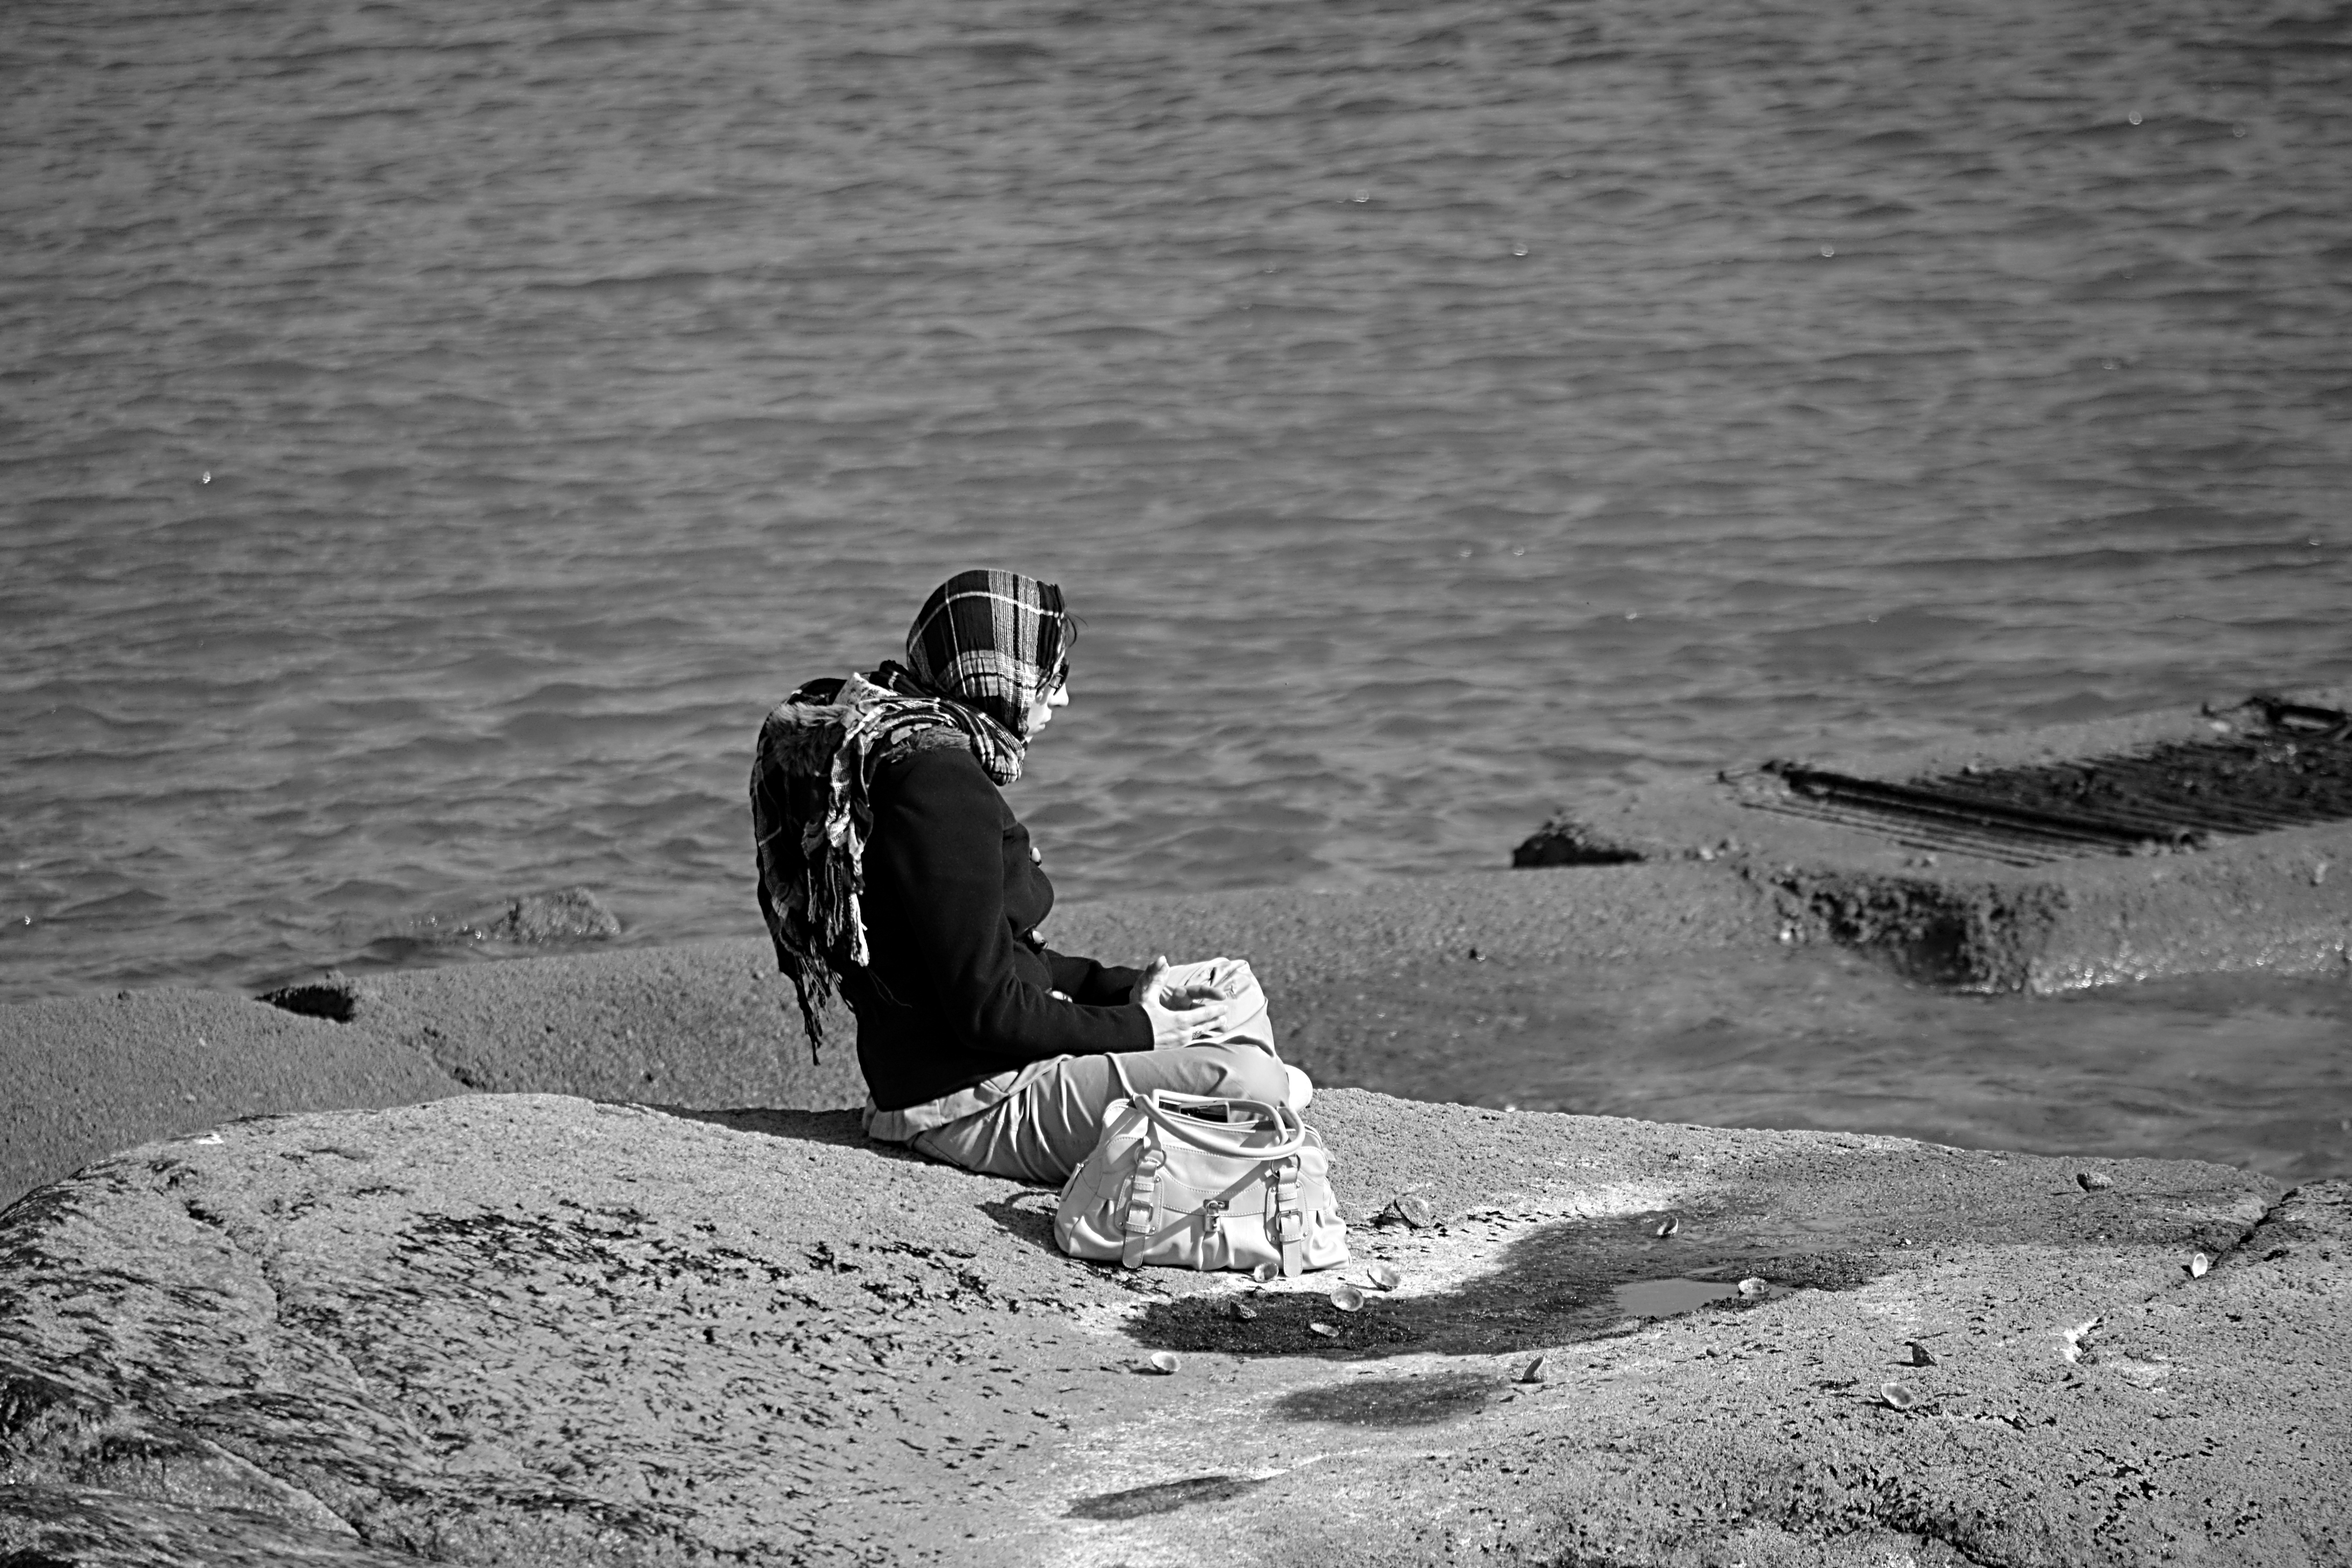
sea, coast, water, sand, rock, ocean, cold, black and white, people, woman, white, photography, wave, solitude, black, monochrome, meditation, humans, character, free image, monochrome photography